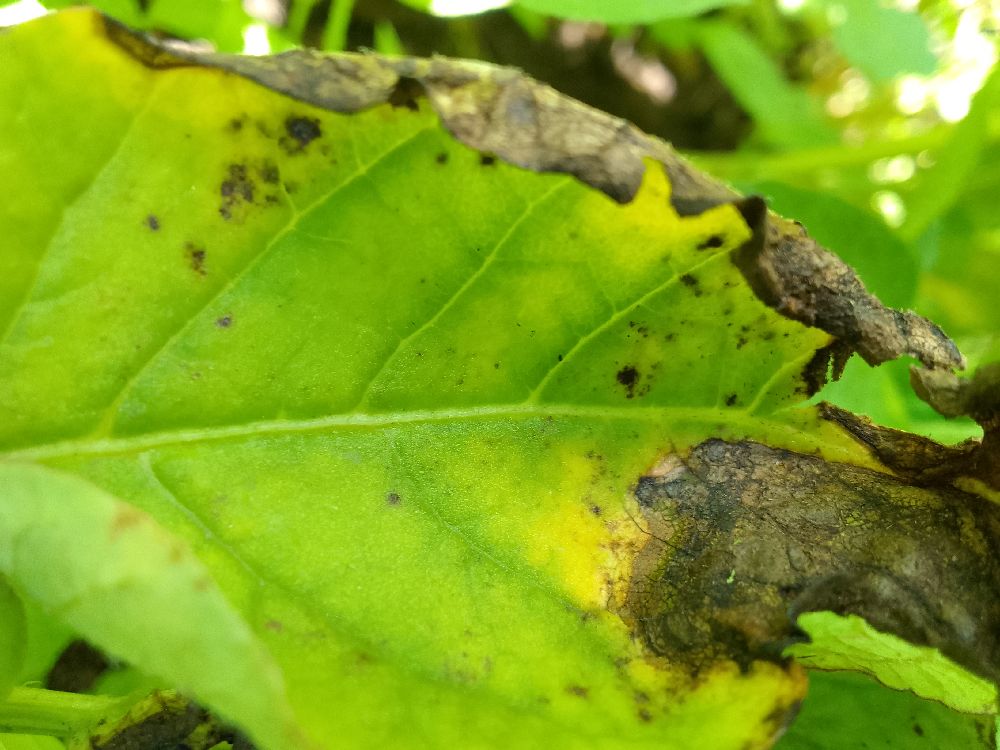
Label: Early blight